Roger Northburgh

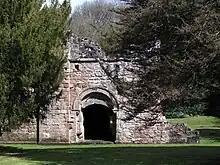
Part of the domestic range at Lilleshall Abbey, which included the abbot's lodging.

At St John the Baptist's Church, Chester, a great collegiate church, Northburgh's visitation of 1331 found the usual absenteeism by the chapter, who relied on poorly paid vicars to perform their work. He gave the vicars security of tenure, ordering that they be dismissed only with his own permission, and ordered that they be paid punctually and allowed to use the dwellings of the absentee canons, pending provision of proper common quarters. When he visited in 1348 he found that the vicars were still not being allowed to use the premises of the canons. Moreover, absenteeism and poor management had wasted resources, allowing the fabric of the building and the liturgical vestments to deteriorate alarmingly. This time he cancelled outstanding leases and capped the canons' incomes at 16 marks, earmarking the surplus for necessary work.